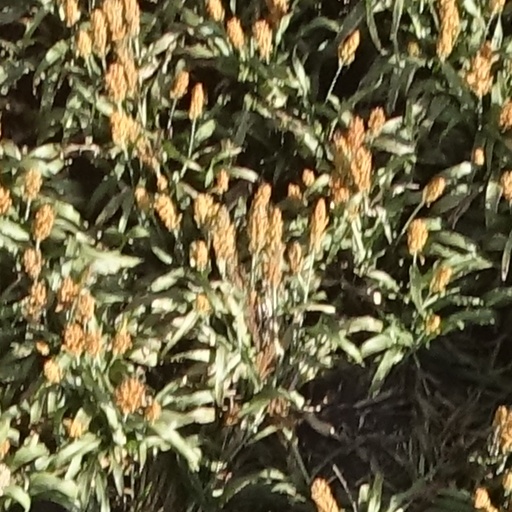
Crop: sorghum